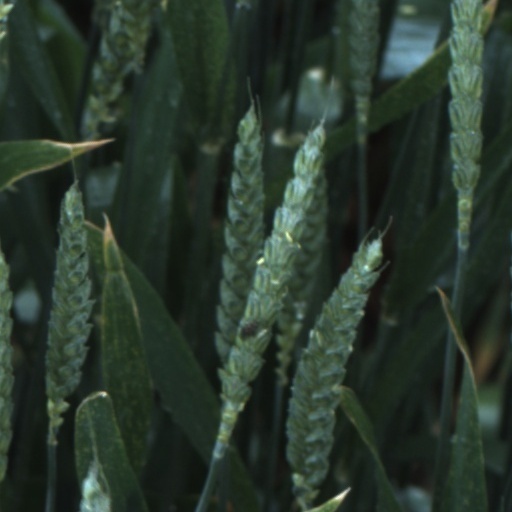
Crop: wheat